LIO (SCSI target)

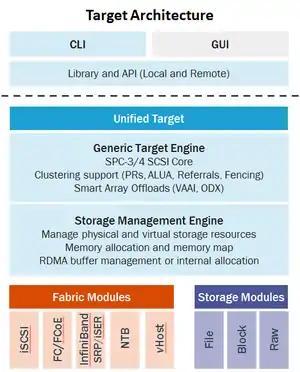
LIO Architecture

LIO implements a modular and extensible architecture around a parallelised SCSI command processing engine.